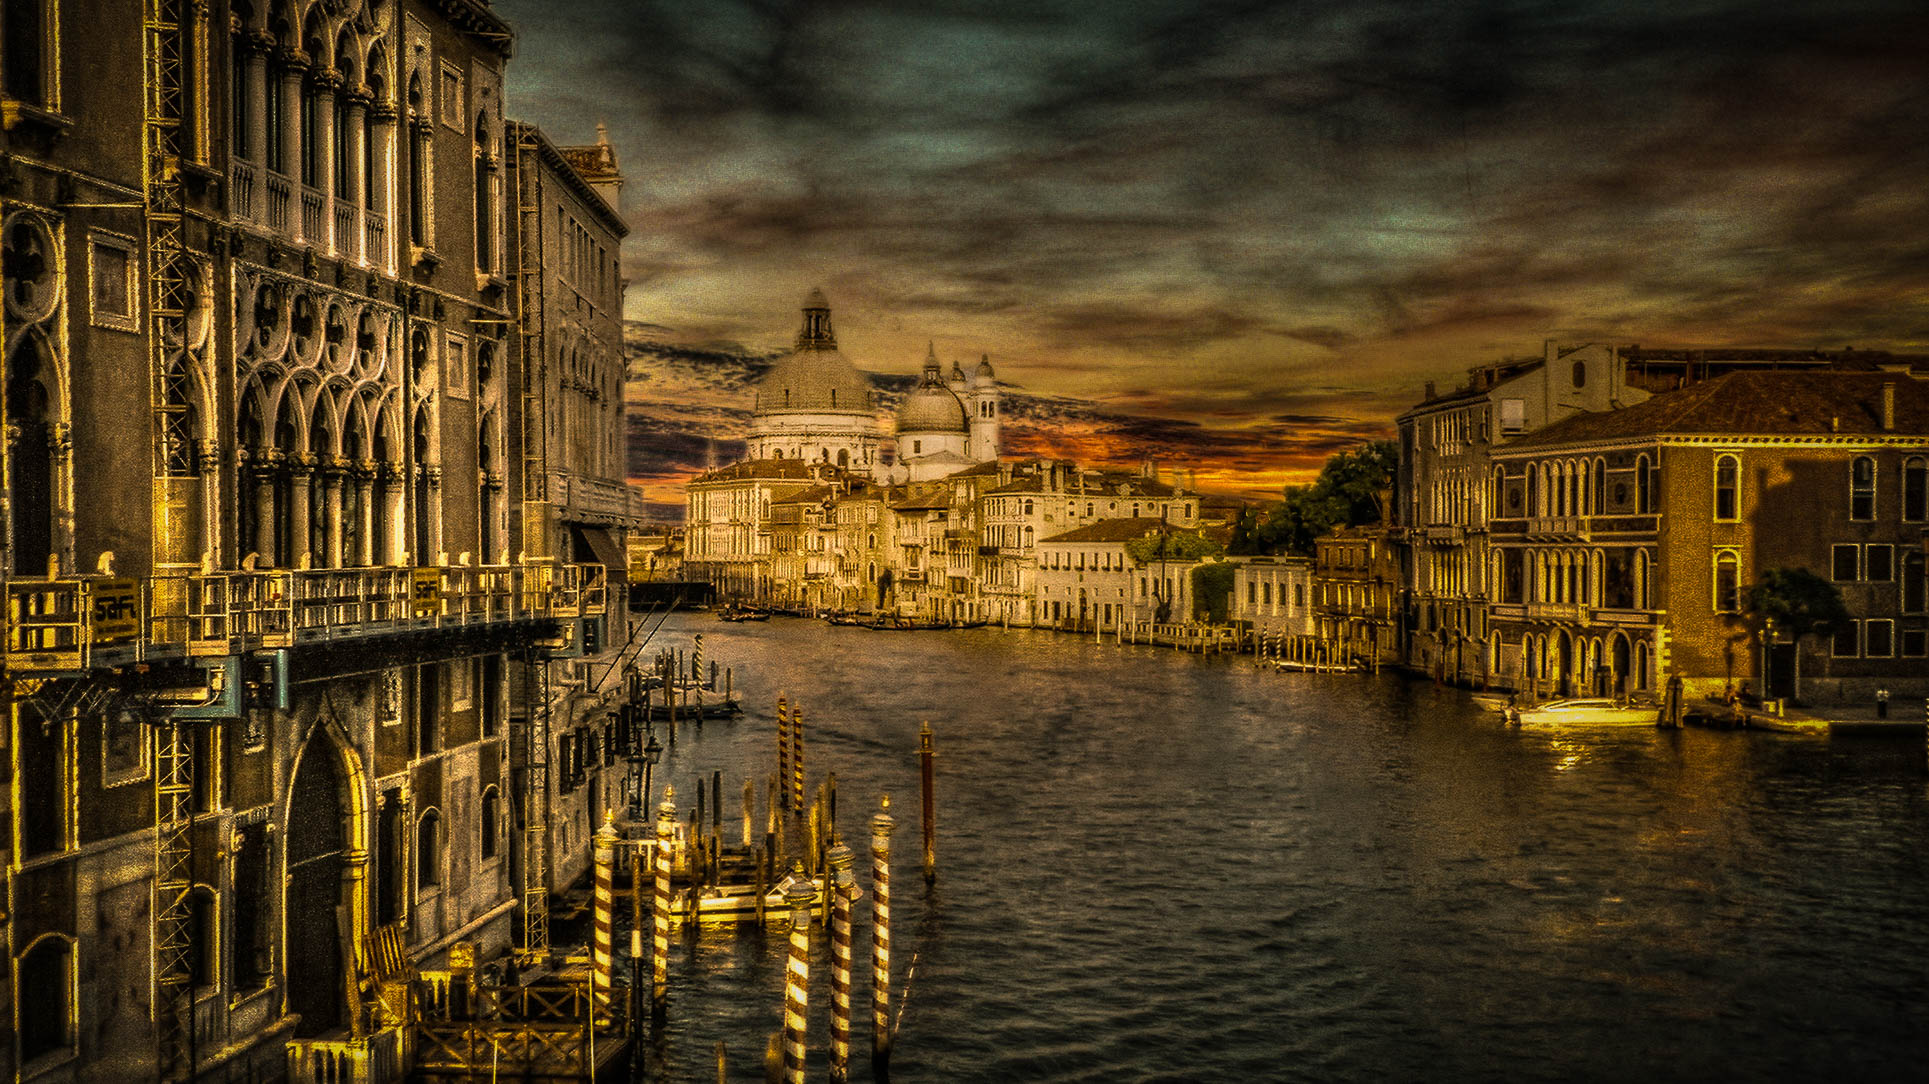
night, town, canal, cityscape, dusk, evening, reflection, venice, waterway, saariysqualitypictures, asveniceburns, urban area